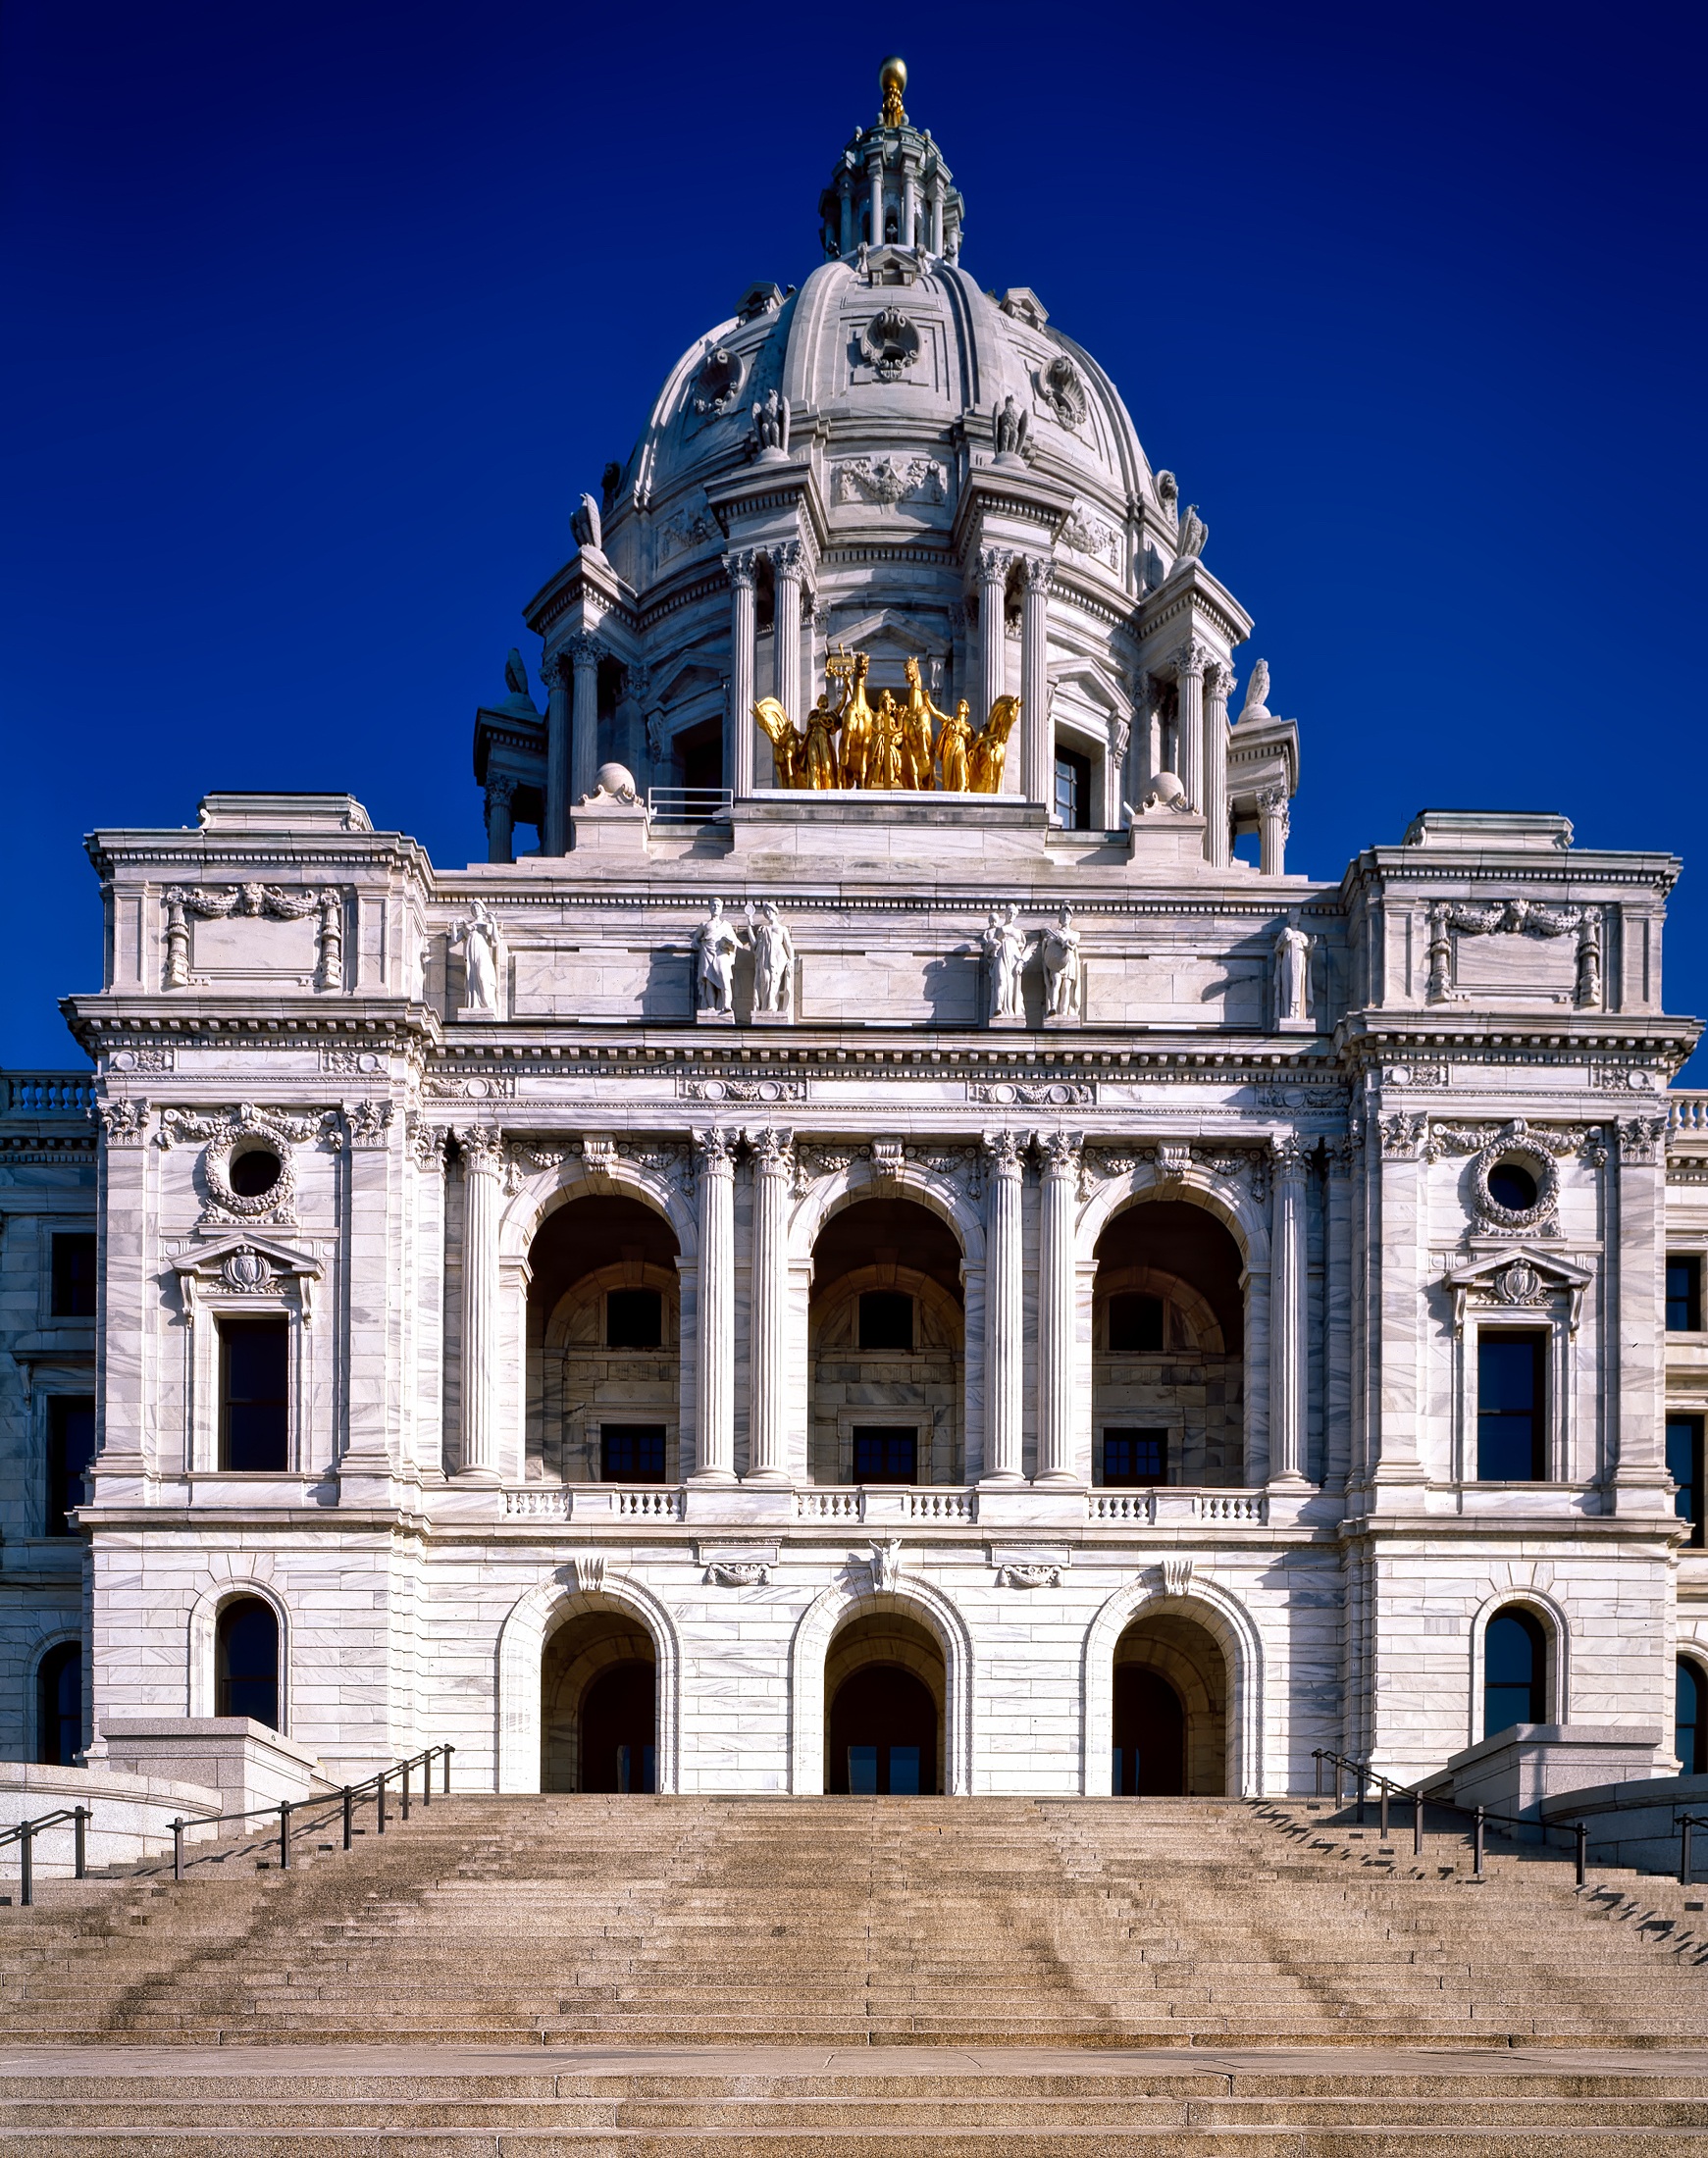
architecture, building, palace, city, urban, steps, monument, arch, entrance, opera house, landmark, facade, historic, baptistery, hdr, government, law, basilica, dome, minnesota, ancient rome, state capitol, st paul, classical architecture, historic site, ancient history, ancient roman architecture